WrestleMania 39

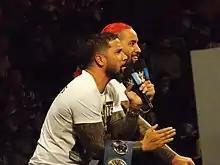
The Usos (Jey Uso and Jimmy Uso) defended the SmackDown Tag Team Championship (pictured) simultaneously with the Raw Tag Team Championship as the Undisputed WWE Tag Team Championship in the main event of Night 1, which was the first tag team championship match to main event a WrestleMania. The Usos lost to Kevin Owens and Sami Zayn, ending their record-setting SmackDown Tag Team Championship reign at 622 days, which is the longest male tag team championship reign in WWE history.

At WrestleMania 38, Cody Rhodes made a surprise return to WWE after having been away from the company for six years—during this time, he reestablished himself by wrestling in various other promotions and helped found All Elite Wrestling (AEW) in January 2019. At the same event, Roman Reigns became the Undisputed WWE Universal Champion by retaining SmackDown's Universal Championship and winning Raw's WWE Championship. On the "Raw" after WrestleMania, Rhodes stated that he returned to win the WWE Championship, not only for himself, but also for his late father, Dusty, who never won the title. In June, Rhodes suffered a pectoral injury, which sidelined him for several months. At the 2023 Royal Rumble, Rhodes returned and won the men's Royal Rumble match to earn a match against Reigns for the Undisputed WWE Universal Championship at WrestleMania 39 in the main event of Night 2.